Dmitry Kulagin

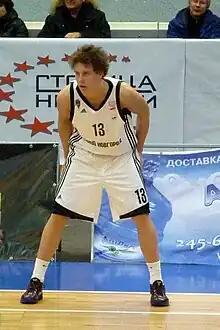
Kulagin with Nizhny Novgorod in December 2010.

Dmitry Andreyevich Kulagin (born July 1, 1992) is a Russian professional basketball player for UNICS Kazan of the VTB United League.